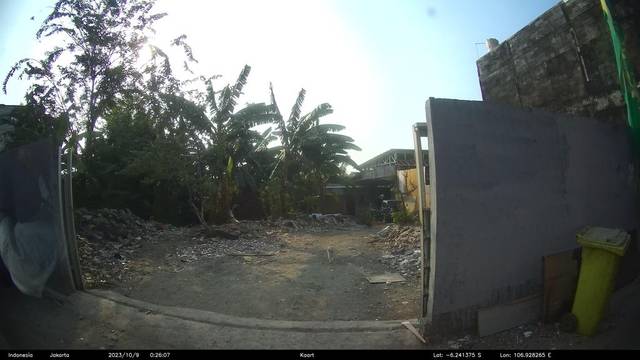
Region: Indonesia
Coordinates: -6.241, 106.928